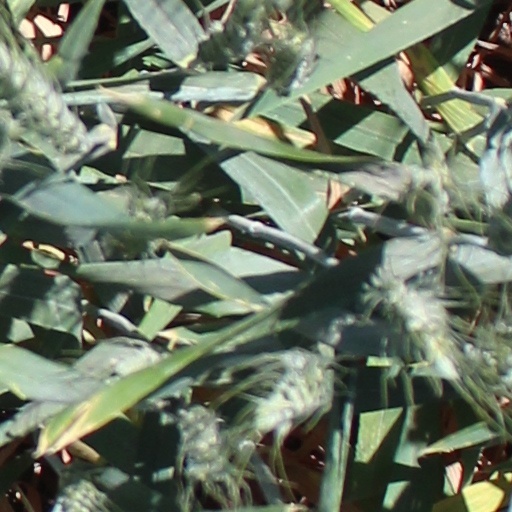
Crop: wheat